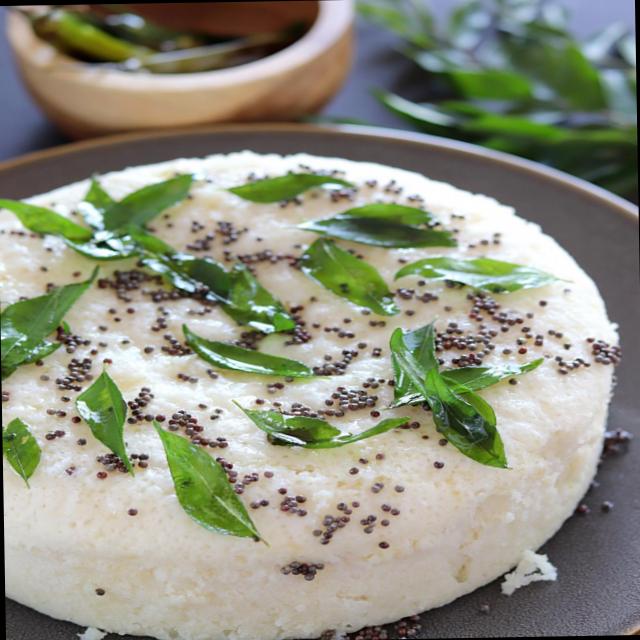
Dish: dhokla